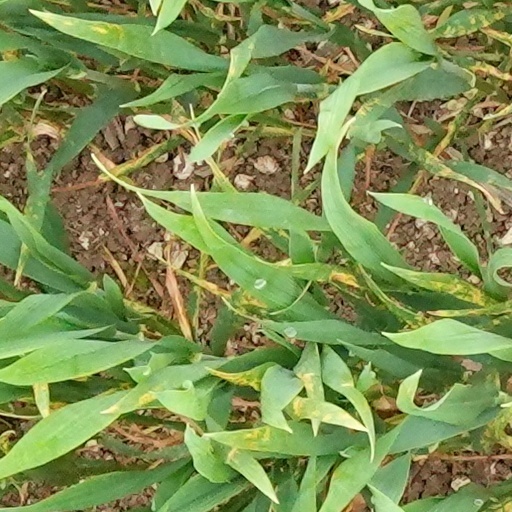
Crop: wheat